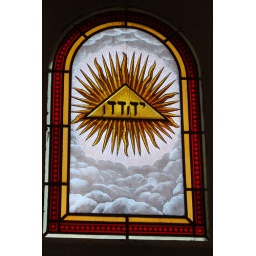
Hebrew in sun and clouds - stained glass window